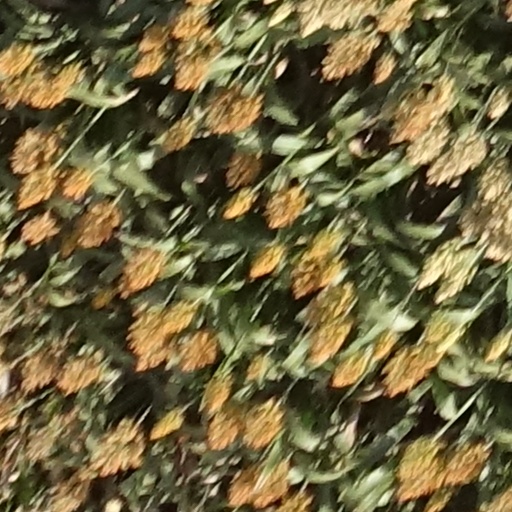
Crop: sorghum